Alpha 5 (Power Rangers)

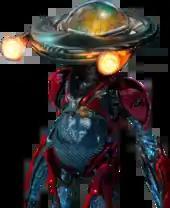
Concept art of Alpha 5, released as a preview to promote the 2017 film "Power Rangers".

In the 2017 reboot film, Alpha 5 is a CGI character portrayed by Bill Hader. Hader acted out Alpha 5's movements in a motion-capture suit, and provides the voiced dialogue for the character in the recording booth. To promote the film, Lionsgate launched a "chat bot" app, which features a completely personalized, spontaneous chat with Alpha 5. The app was cross-platform, enabling app users to chat with Alpha 5 on either Facebook Messenger, Kik, or Twitter in the role of a potential Power Ranger candidate, and receive exclusive content for the film as reward for the interaction.